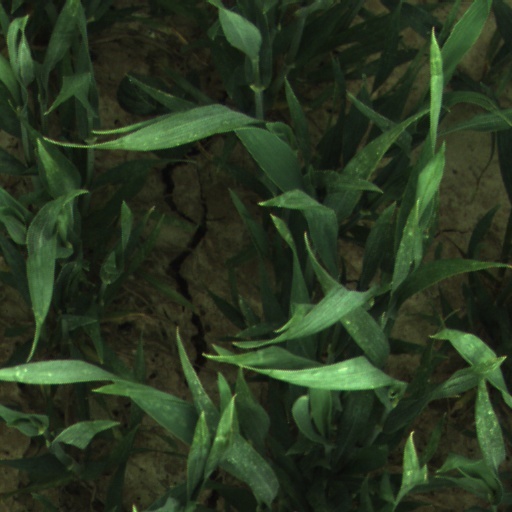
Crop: wheat